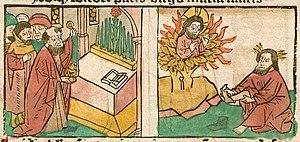
Pfister-Nativité-Aaron-et-Moise
La Biblia pauperum est un recueil d'images bibliques commentées, souvent en langue vernaculaire, populaire à la fin du Moyen Âge. Un tel recueil est composé en général de 40 à 50 feuilles. Chaque feuille est structurée de manière semblable ; elle illustre une scène de la vie du Christ tirée du Nouveau Testament, mise en relation avec deux épisodes de l'Ancien Testament. Elle contient de plus les images de quatre prophètes qui commentent la scène par des paroles qui leur sont attachées par des banderoles.